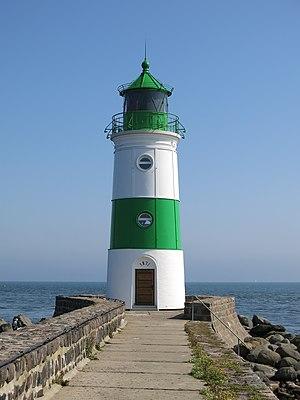
Le phare de Schleimünde est un phare actif situé en bout de la péninsule de Schleimünde, près de Maasholm dans l'Arrondissement de Schleswig-Flensbourg, en Allemagne.